Louis A. Crandall House

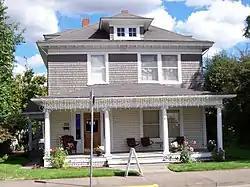

The Louis A. Crandall House at 959 Main St. in Lebanon, Oregon was built in about 1906. It was listed on the National Register of Historic Places in 1980.